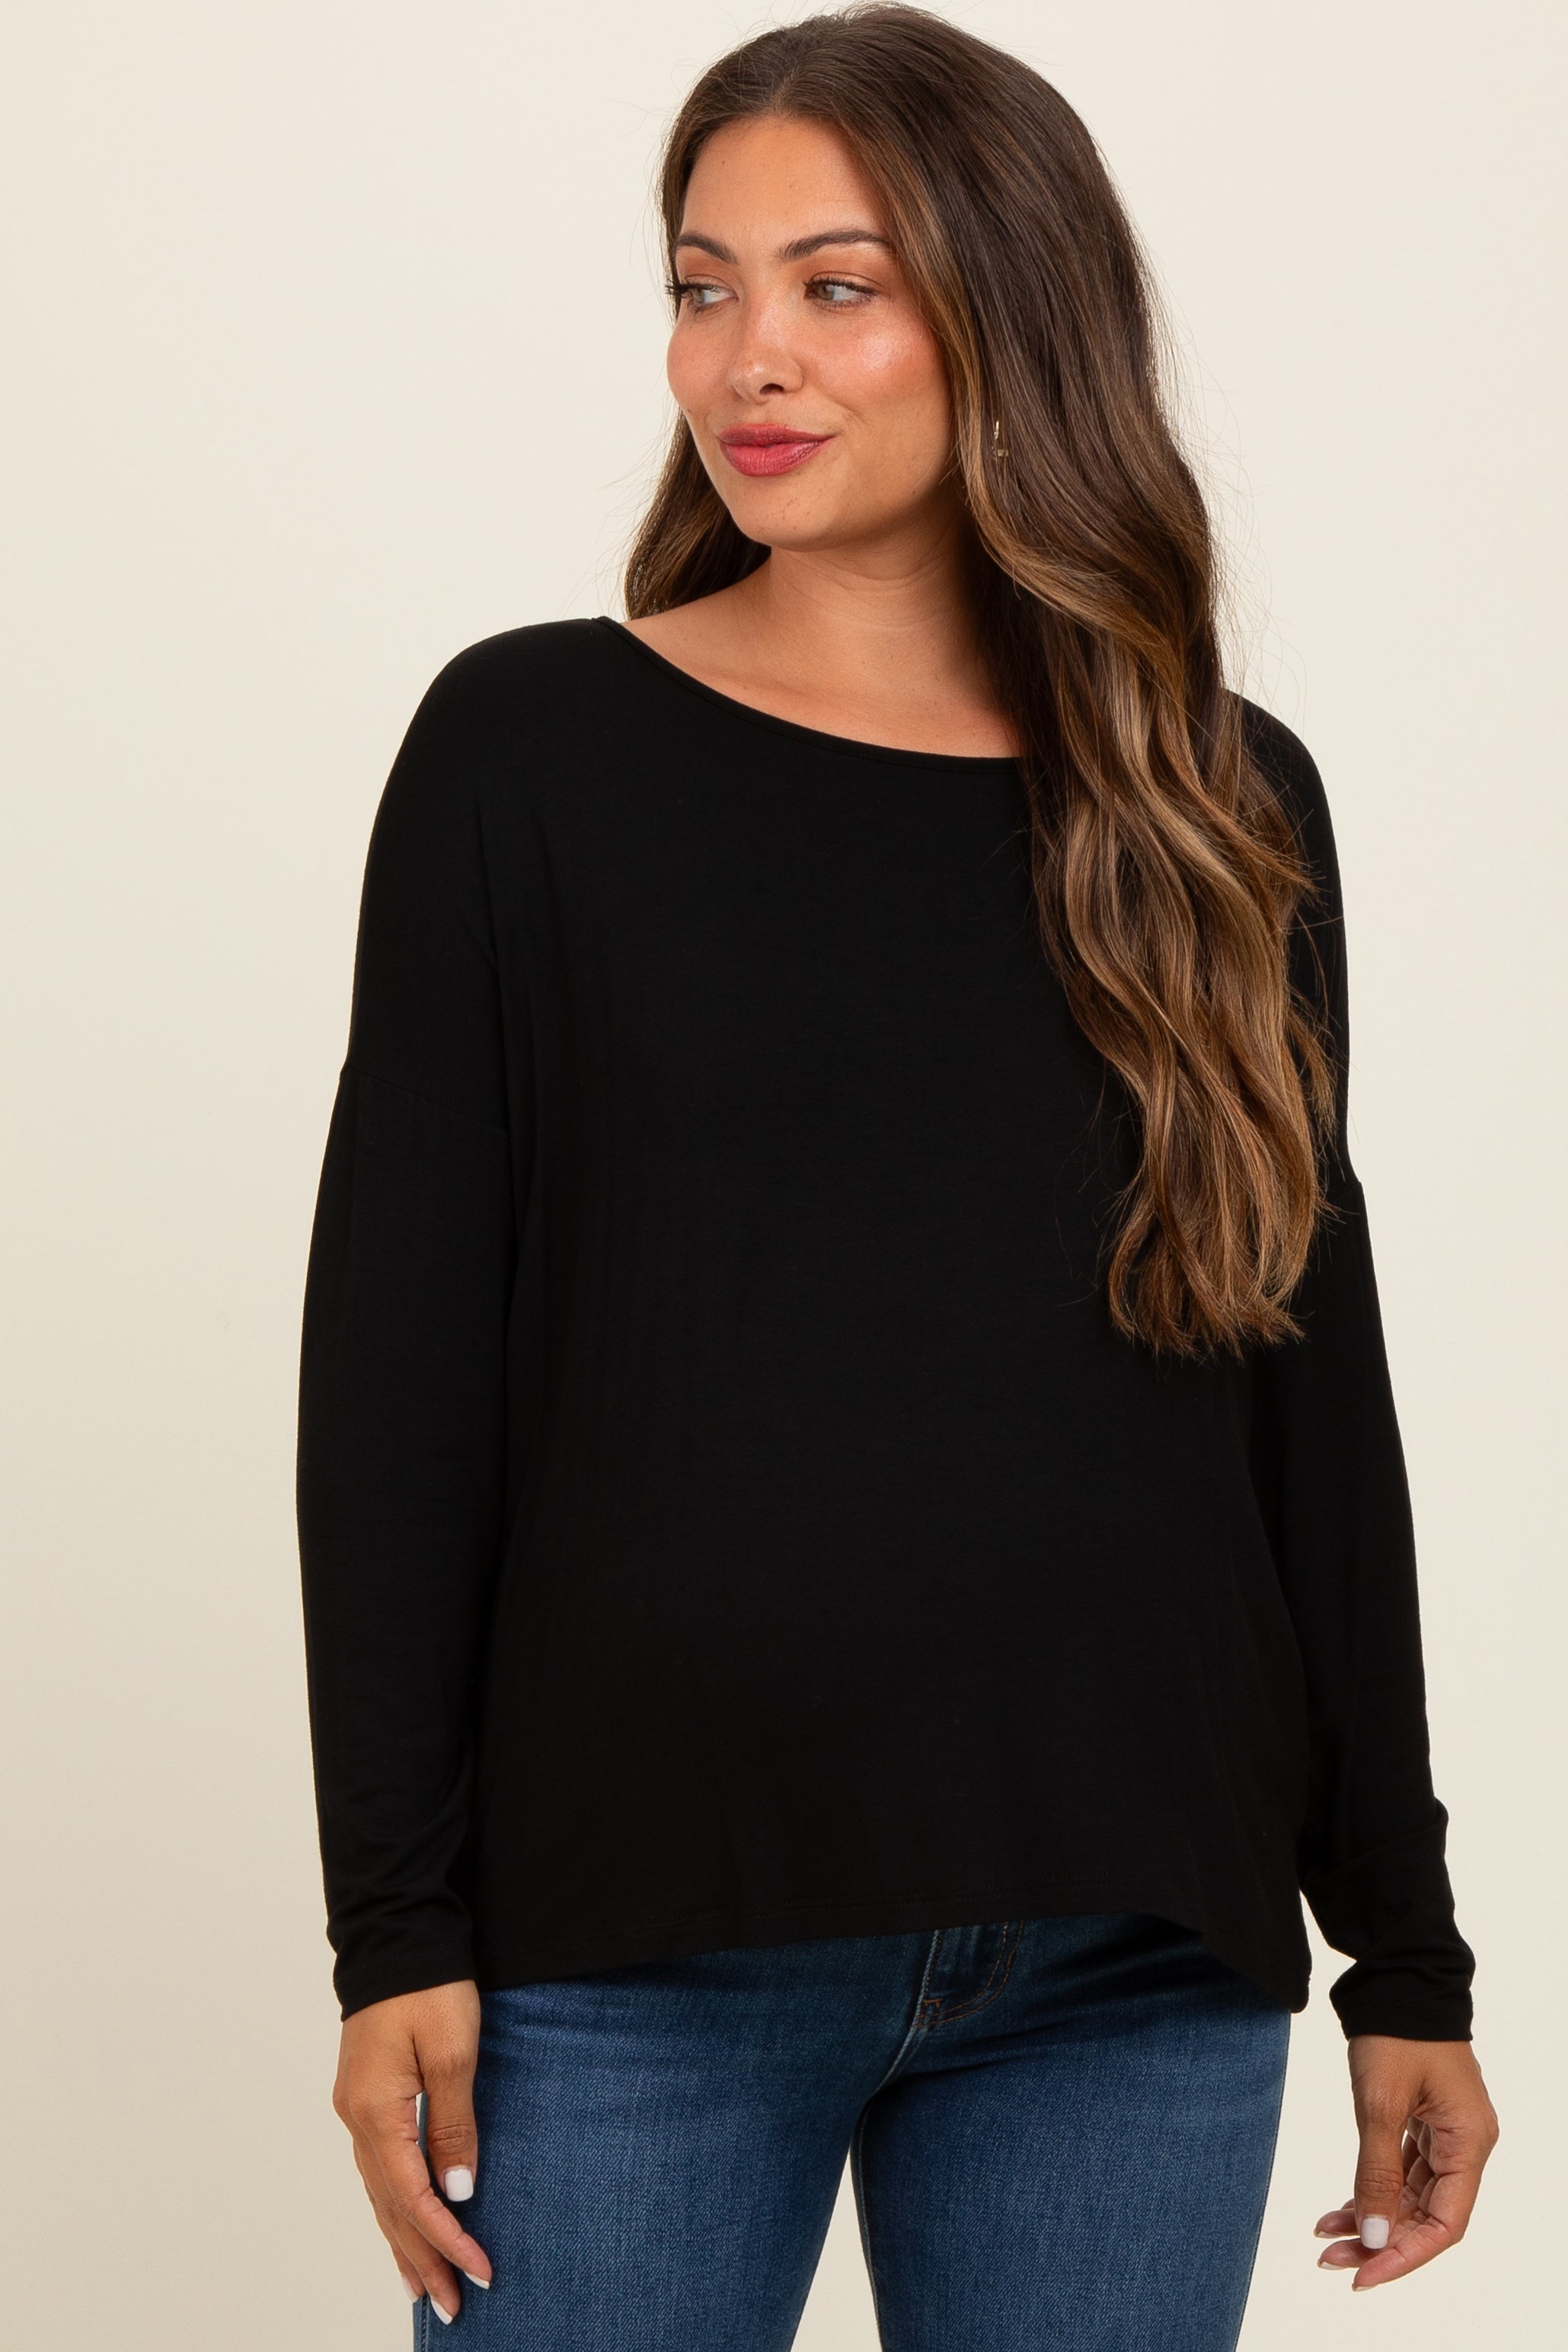
Black Drop Shoulder Maternity Long Sleeve Top
Details
Category: Apparel & Accessories > Clothing > Maternity Clothing > Maternity Tops > Shirts